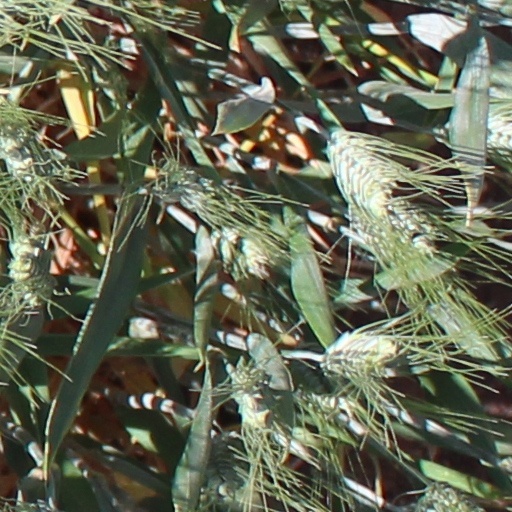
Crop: wheat